Salvation Army Halt railway station

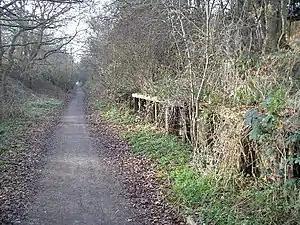
Platform remains on the Alban Way

Salvation Army Halt railway station was initially a private non-timetabled halt for the staff of Messrs Sander & Sons which had established an orchid-growing business in the Camp district of St Albans. A private siding (known as "Sander's Sidings") also led directly to the firm's greenhouses, enabling the swift dispatch of orchids to the market. The halt was also used by Salvation Army personnel working at the Army's printing works on Campfield Road, and it was from this that the halt obtained its name. Just after the station, a short branch line departed to the east and served Hertfordshire County Mental Hospital.